West Mercia Police

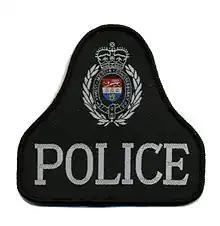
West Mercia Police Patch

In 2013, West Mercia Police and Warwickshire Police formed an alliance, sharing certain administrative functions in order to save both forces money. In October 2018, West Mercia announced its intention to withdraw from the alliance.